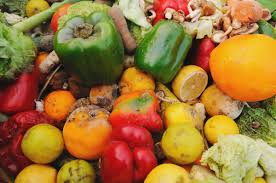
Waste category: biological